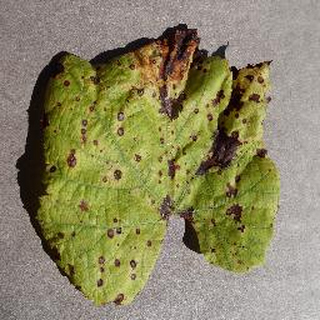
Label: grape_leaf_blight